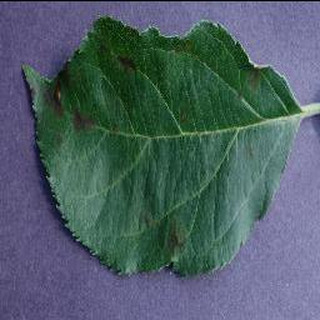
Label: apple_apple_scab